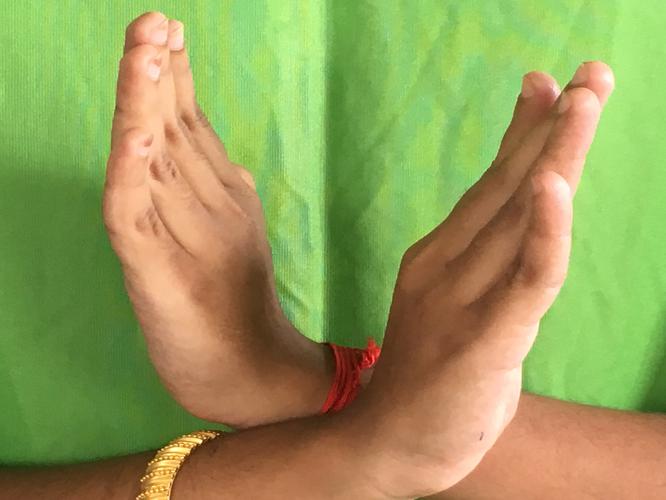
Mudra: Swastikam
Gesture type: double_hand